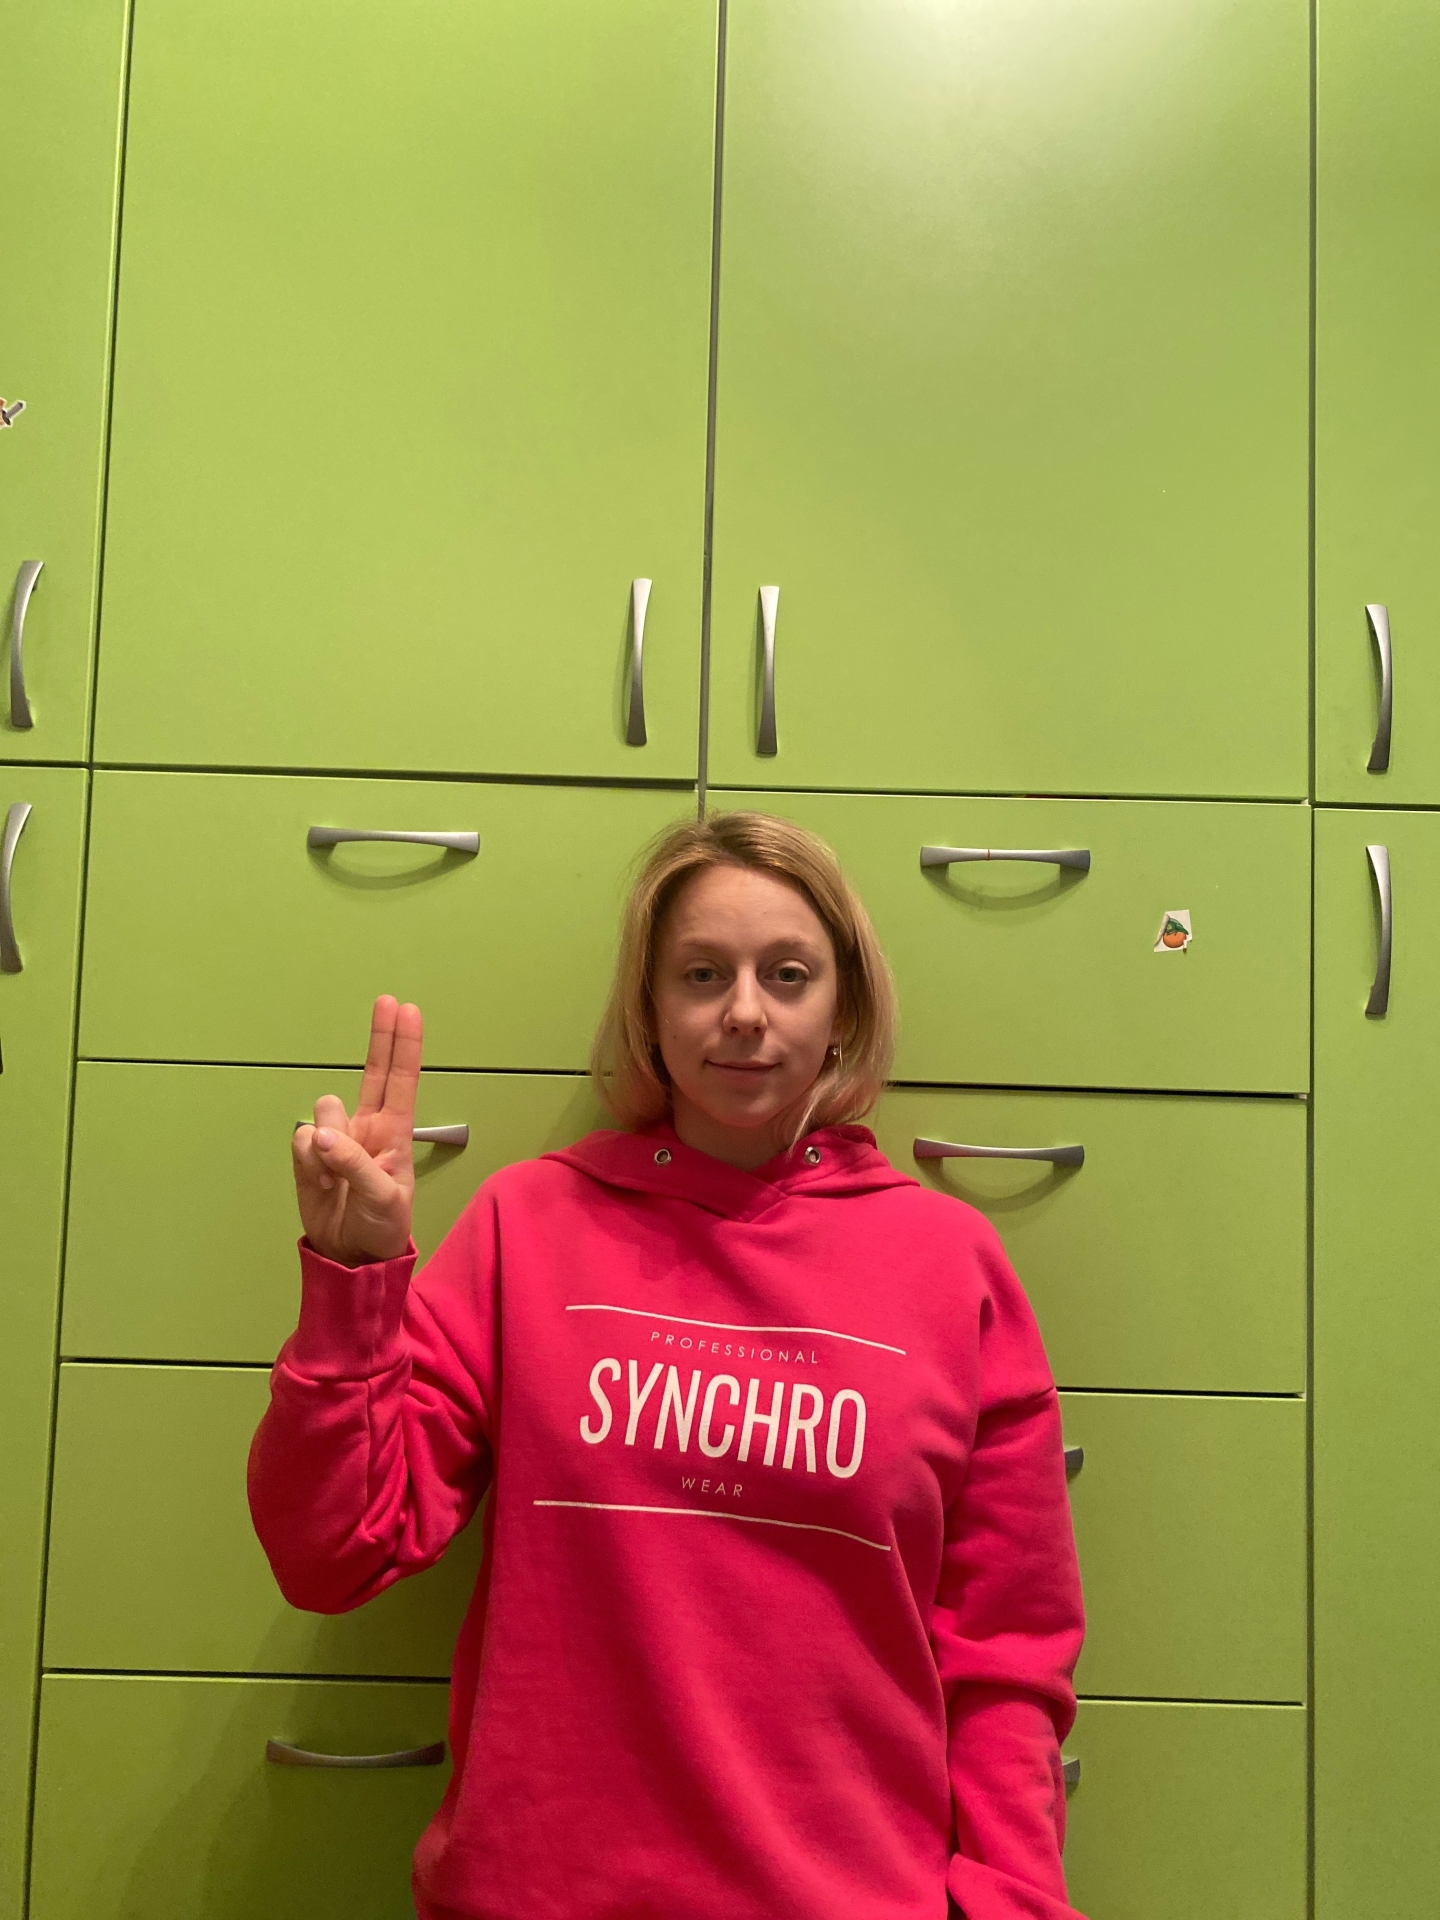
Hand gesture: two_up